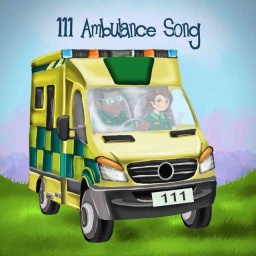
Label: ambulance